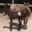
Label: deer